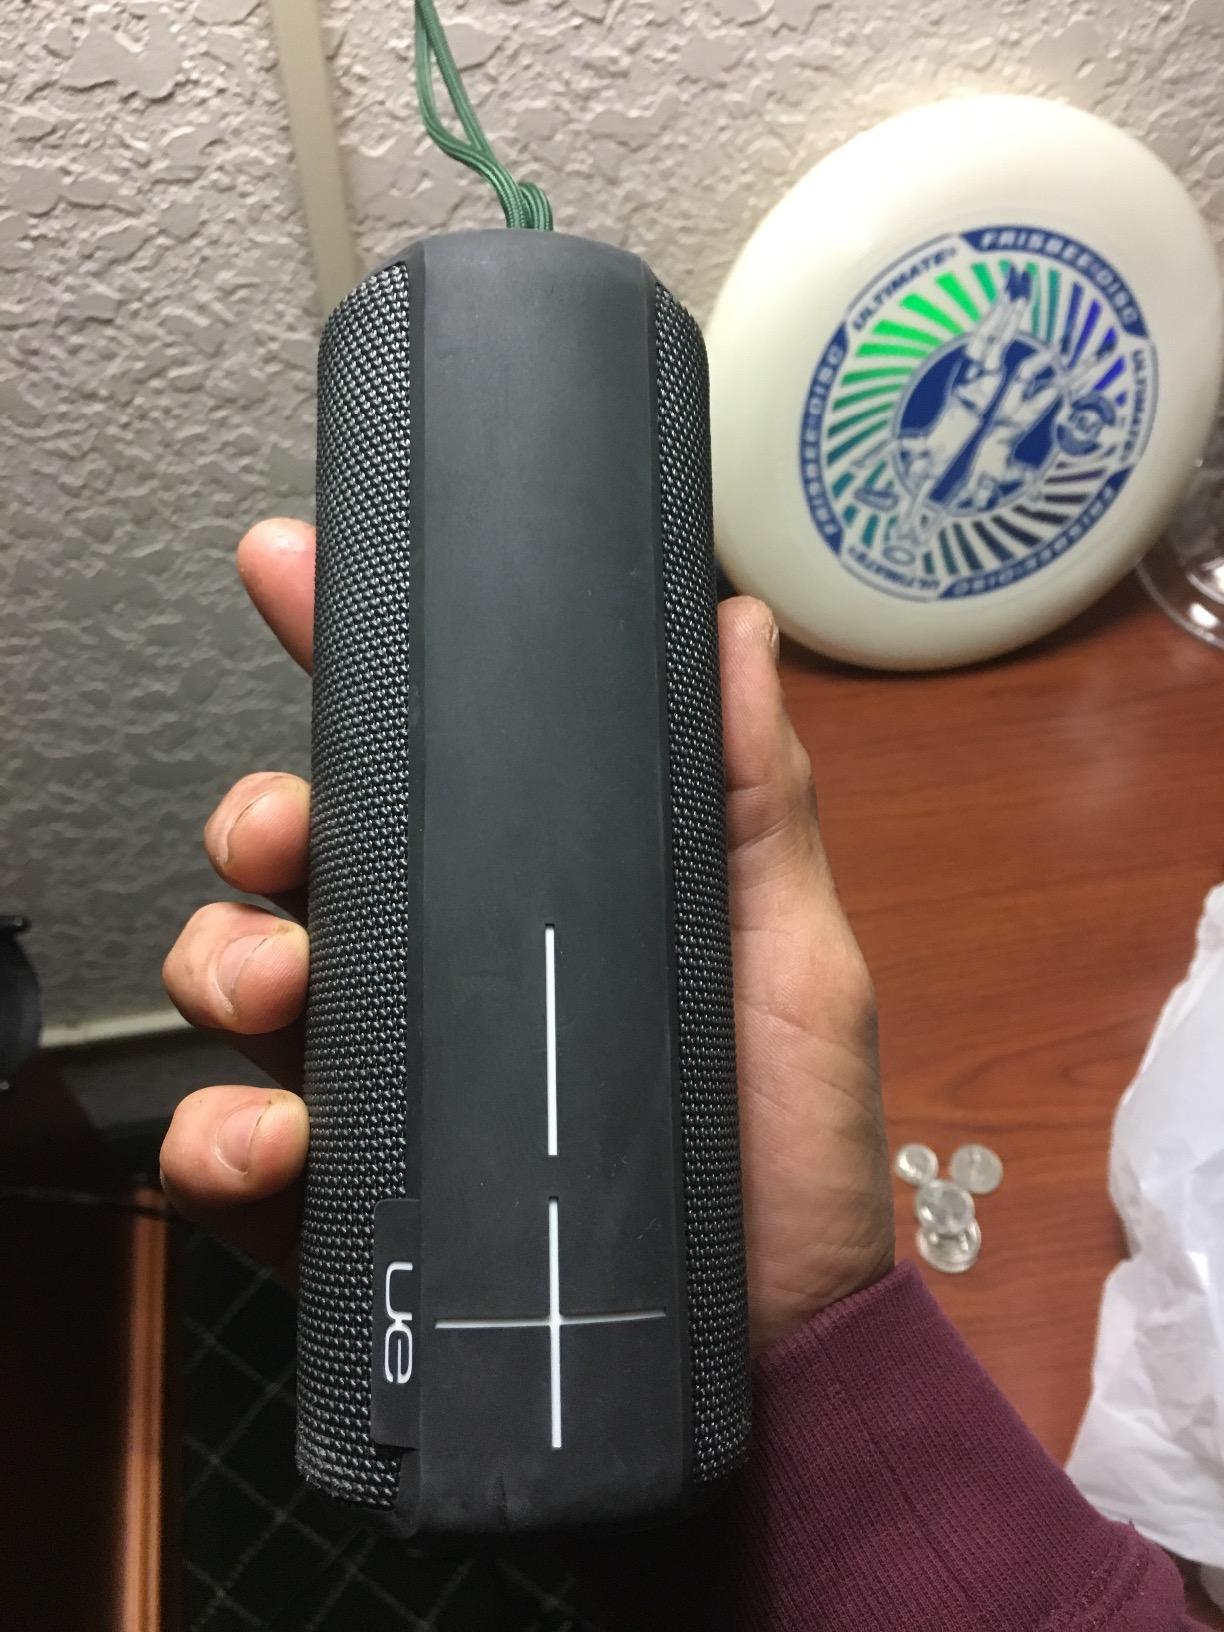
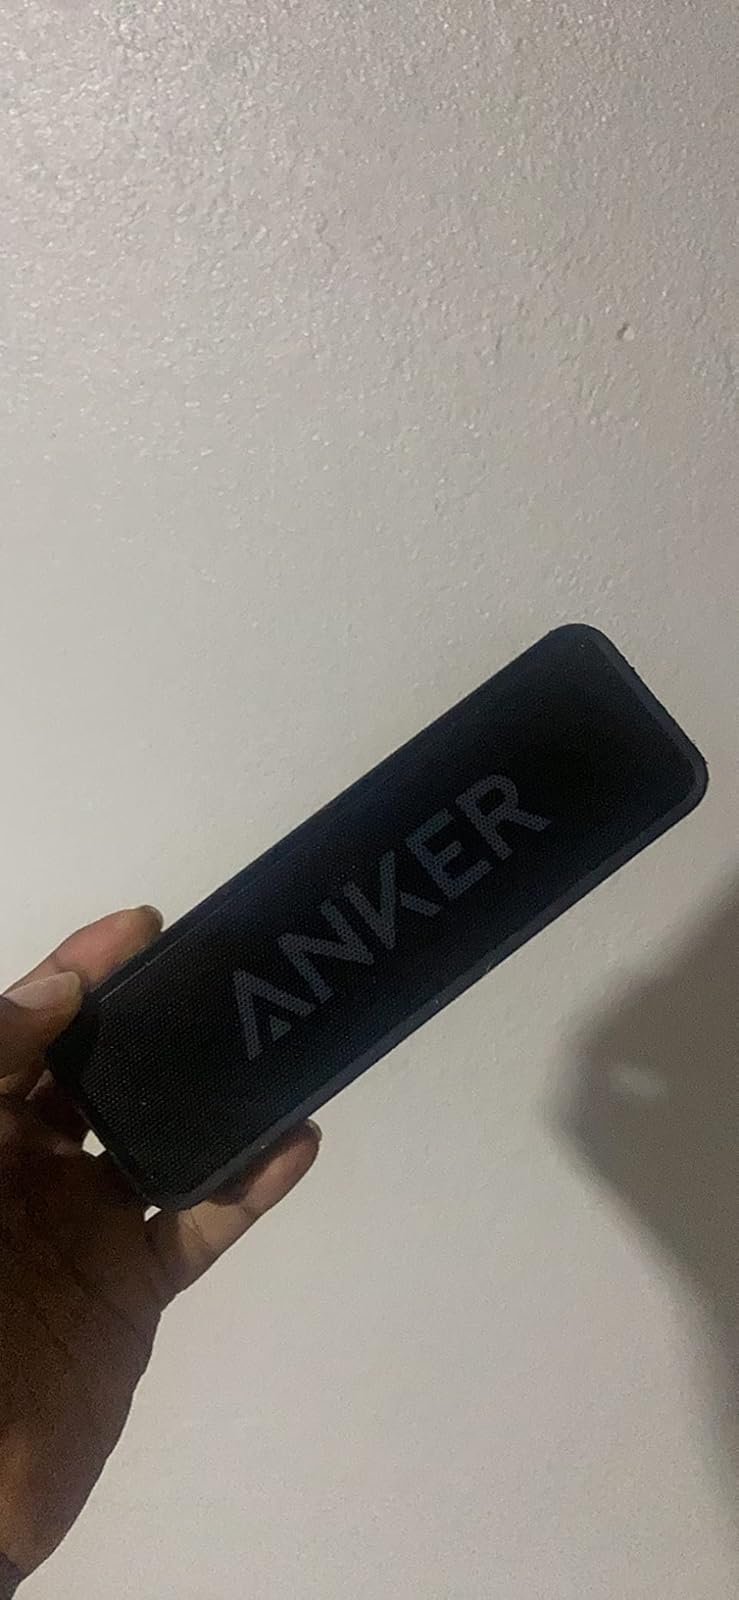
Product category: speaker
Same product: no